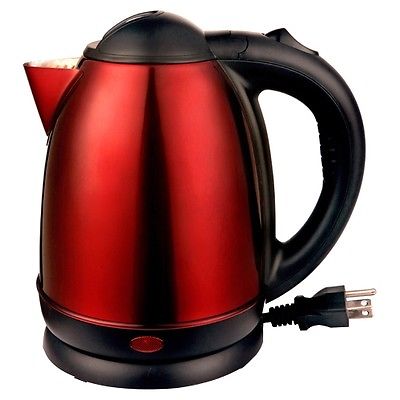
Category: kettle